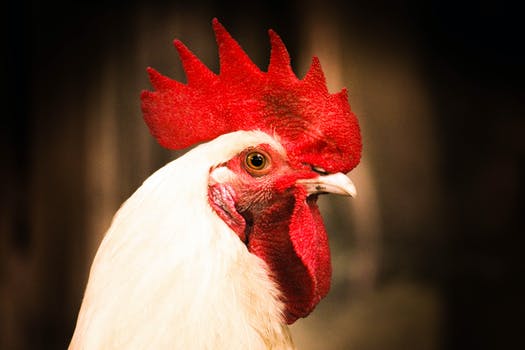
Label: No Watermark